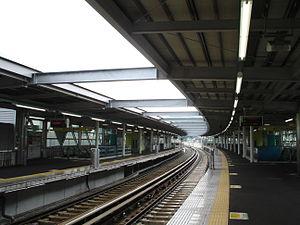
La ligne Kintetsu Keihanna est une ligne ferroviaire du réseau Kintetsu située dans les préfectures d'Osaka et Nara au Japon. Elle relie la gare de Nagata à celle de Gakken Nara-Tomigaoka. La ligne prolonge la ligne Chūō du métro d'Osaka vers l'est.